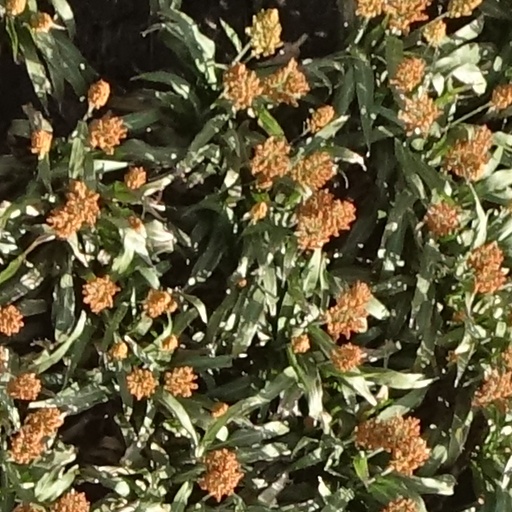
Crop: sorghum